Hopkins Farm (Simpsonville, South Carolina)

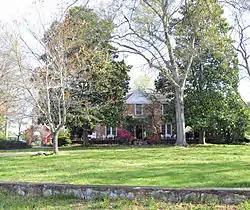
Hopkins Farm, 2012

The Hopkins Farm is an agricultural complex listed on the National Register of Historic Places located near the intersection of South Carolina Highway 418 and Fork Shoals Road in the vicinity of Simpsonville, South Carolina. The complex, begun by John Hopkins who purchased the land in 1834 from James Harrison, consists of the main house, a cook's house, agricultural fields, a pecan grove, eleven outbuildings and a family cemetery.